Sub-Saharan Africa

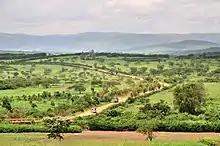
Agricultural fields in Rwanda's Eastern Province

Sub-Saharan Africa has more variety of grains than anywhere in the world. Between 13,000 and 11,000 BCE wild grains began to be collected as a source of food in the cataract region of the Nile, south of Egypt. The collecting of wild grains as source of food spread to Syria, parts of Turkey, and Iran by the eleventh millennium BCE. By the tenth and ninth millennia southwest Asians domesticated their wild grains, wheat, and barley after the notion of collecting wild grains spread from the Nile.